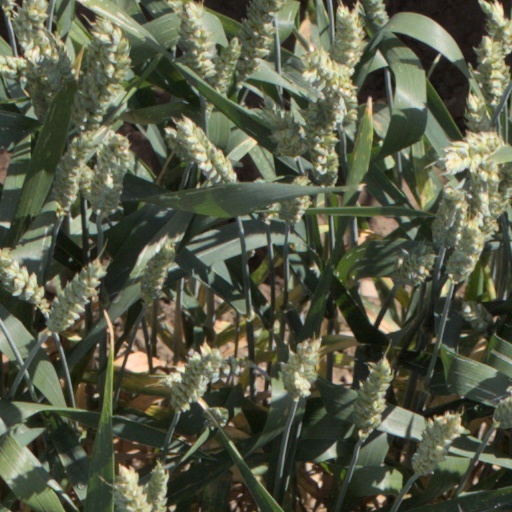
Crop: wheat